John Casper Stoever Log House

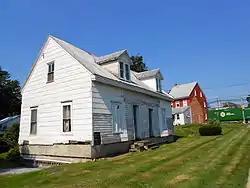
Photo taken September, 2012

The John Casper Stoever Log House is an historic American home that is located in New Holland, Lancaster County, Pennsylvania.